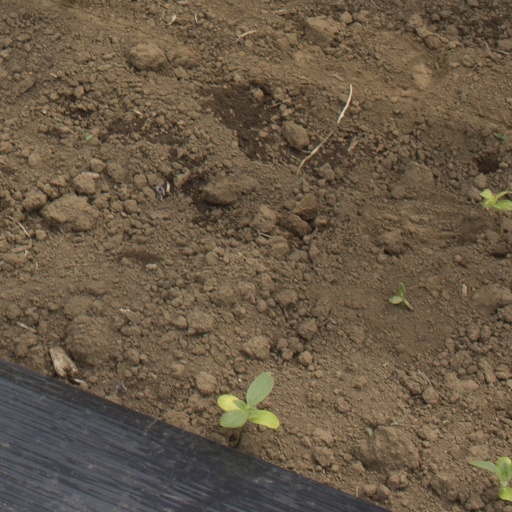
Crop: Jerusalem artichoke